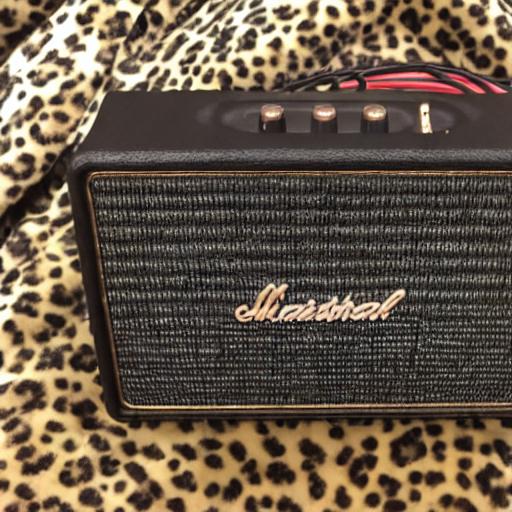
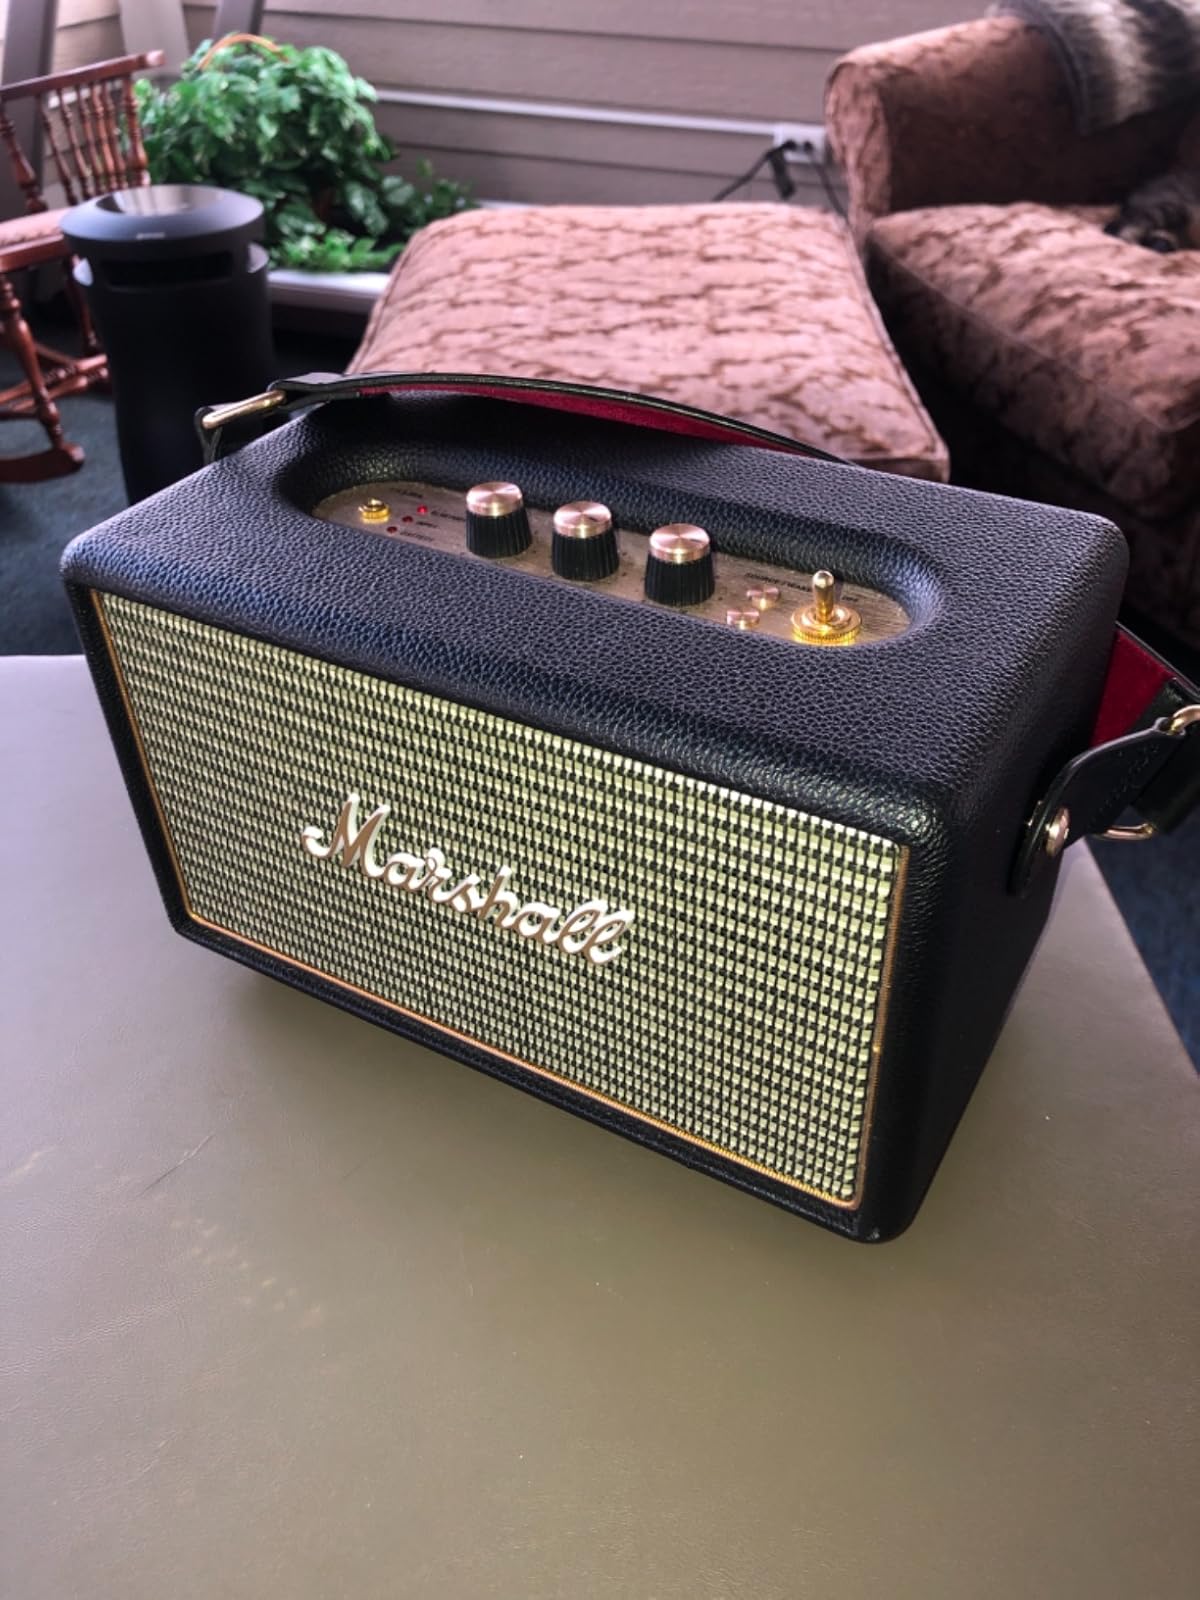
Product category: speaker
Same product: no